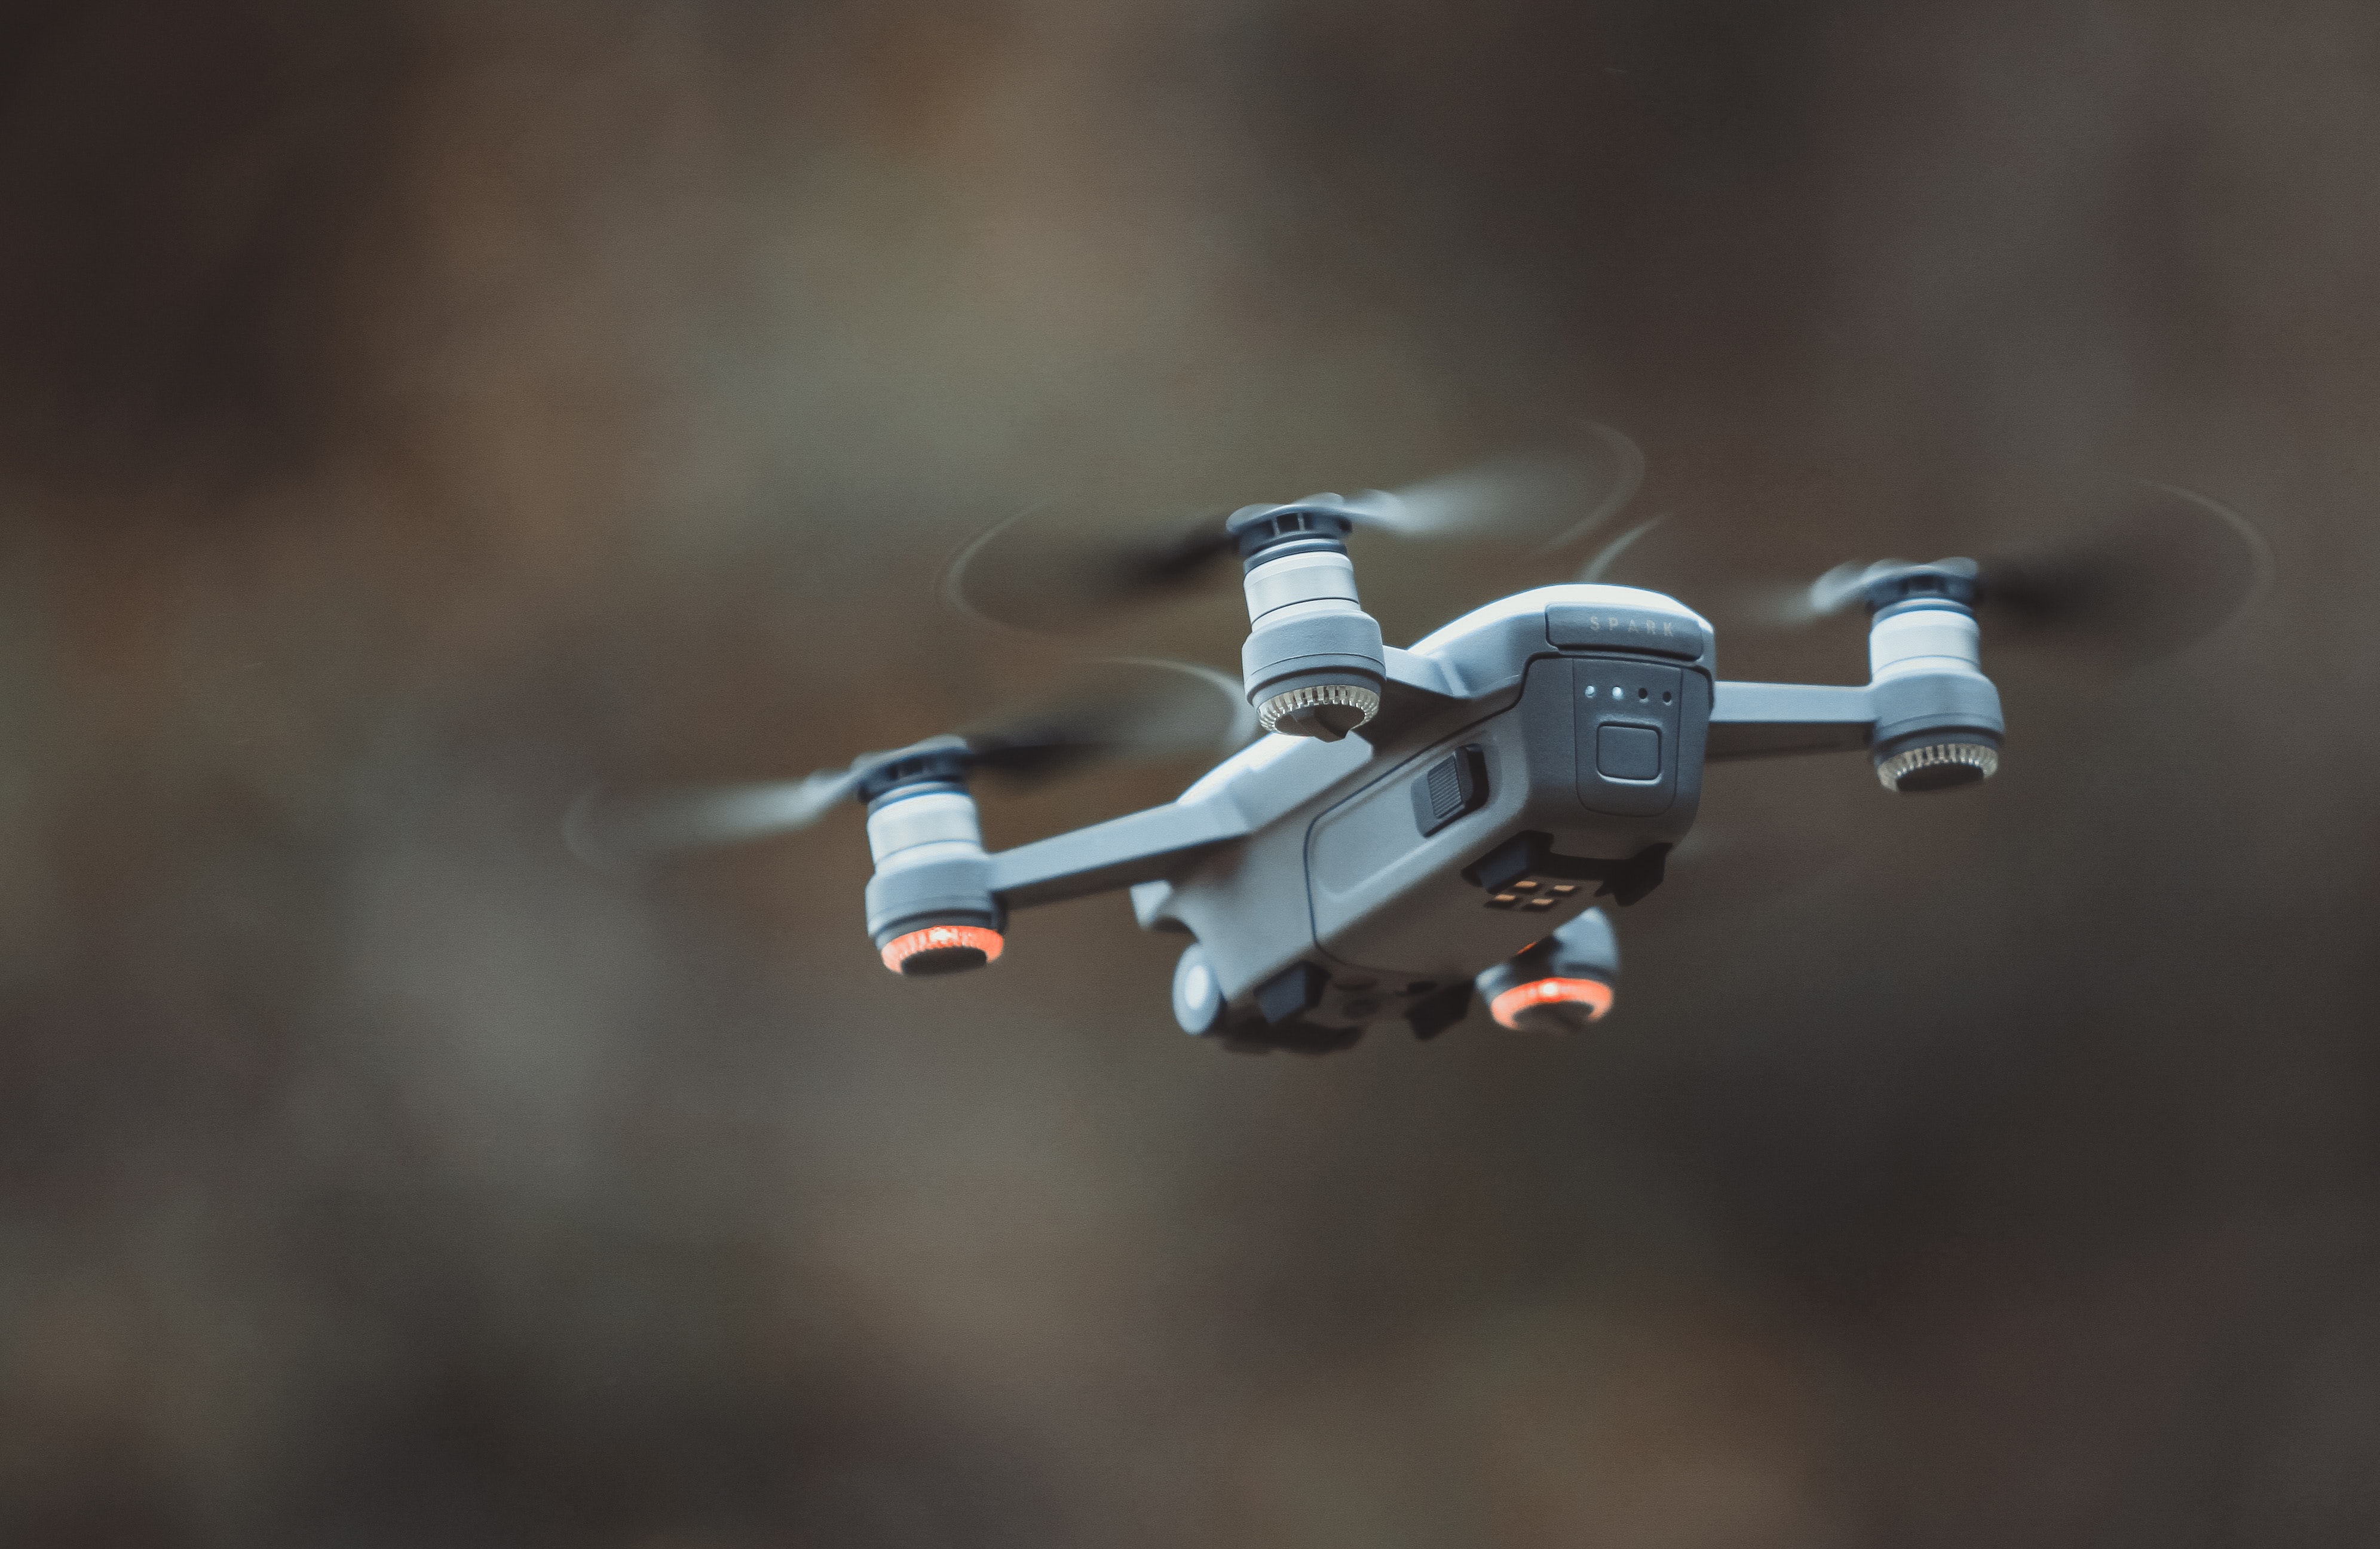
photography, space, still life photography